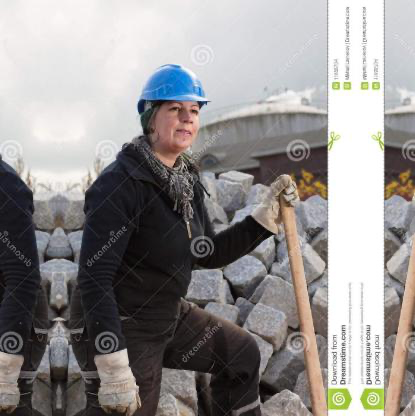
Objects in the image:
label: helmet